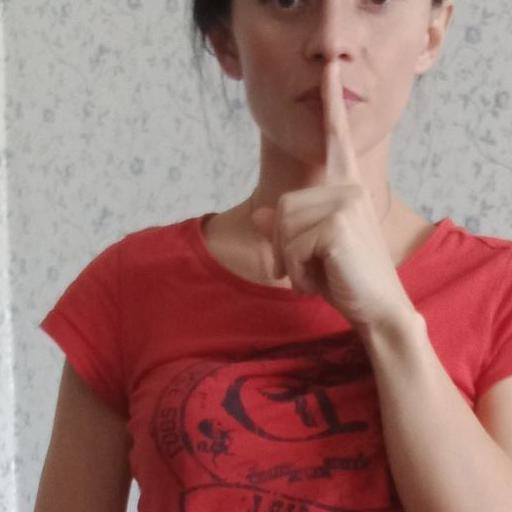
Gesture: mute